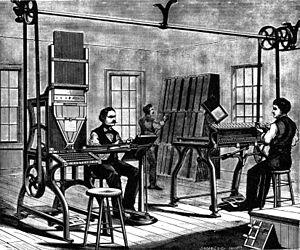
En imprimerie, une machine à composer est une machine qui assemble les caractères en plomb destinés à imprimer un texte, en se substituant à la composition manuelle traditionnelle. Certaines de ces machines peuvent assurer la justification des lignes et la distribution des caractères après l’impression. On trouve parfois le terme de « composeuse », alors que « compositrice » désigne une femme typographe « traditionnelle ».